Solar Electricity Handbook

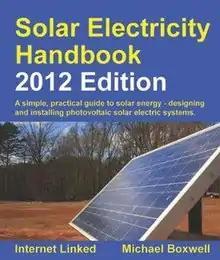
2012 edition cover

The Solar Electricity Handbook is a yearbook written by eco-technology author Michael Boxwell. It is a beginners technical manual for people looking to learn about solar energy and how to generate electricity from photovoltaic panels.